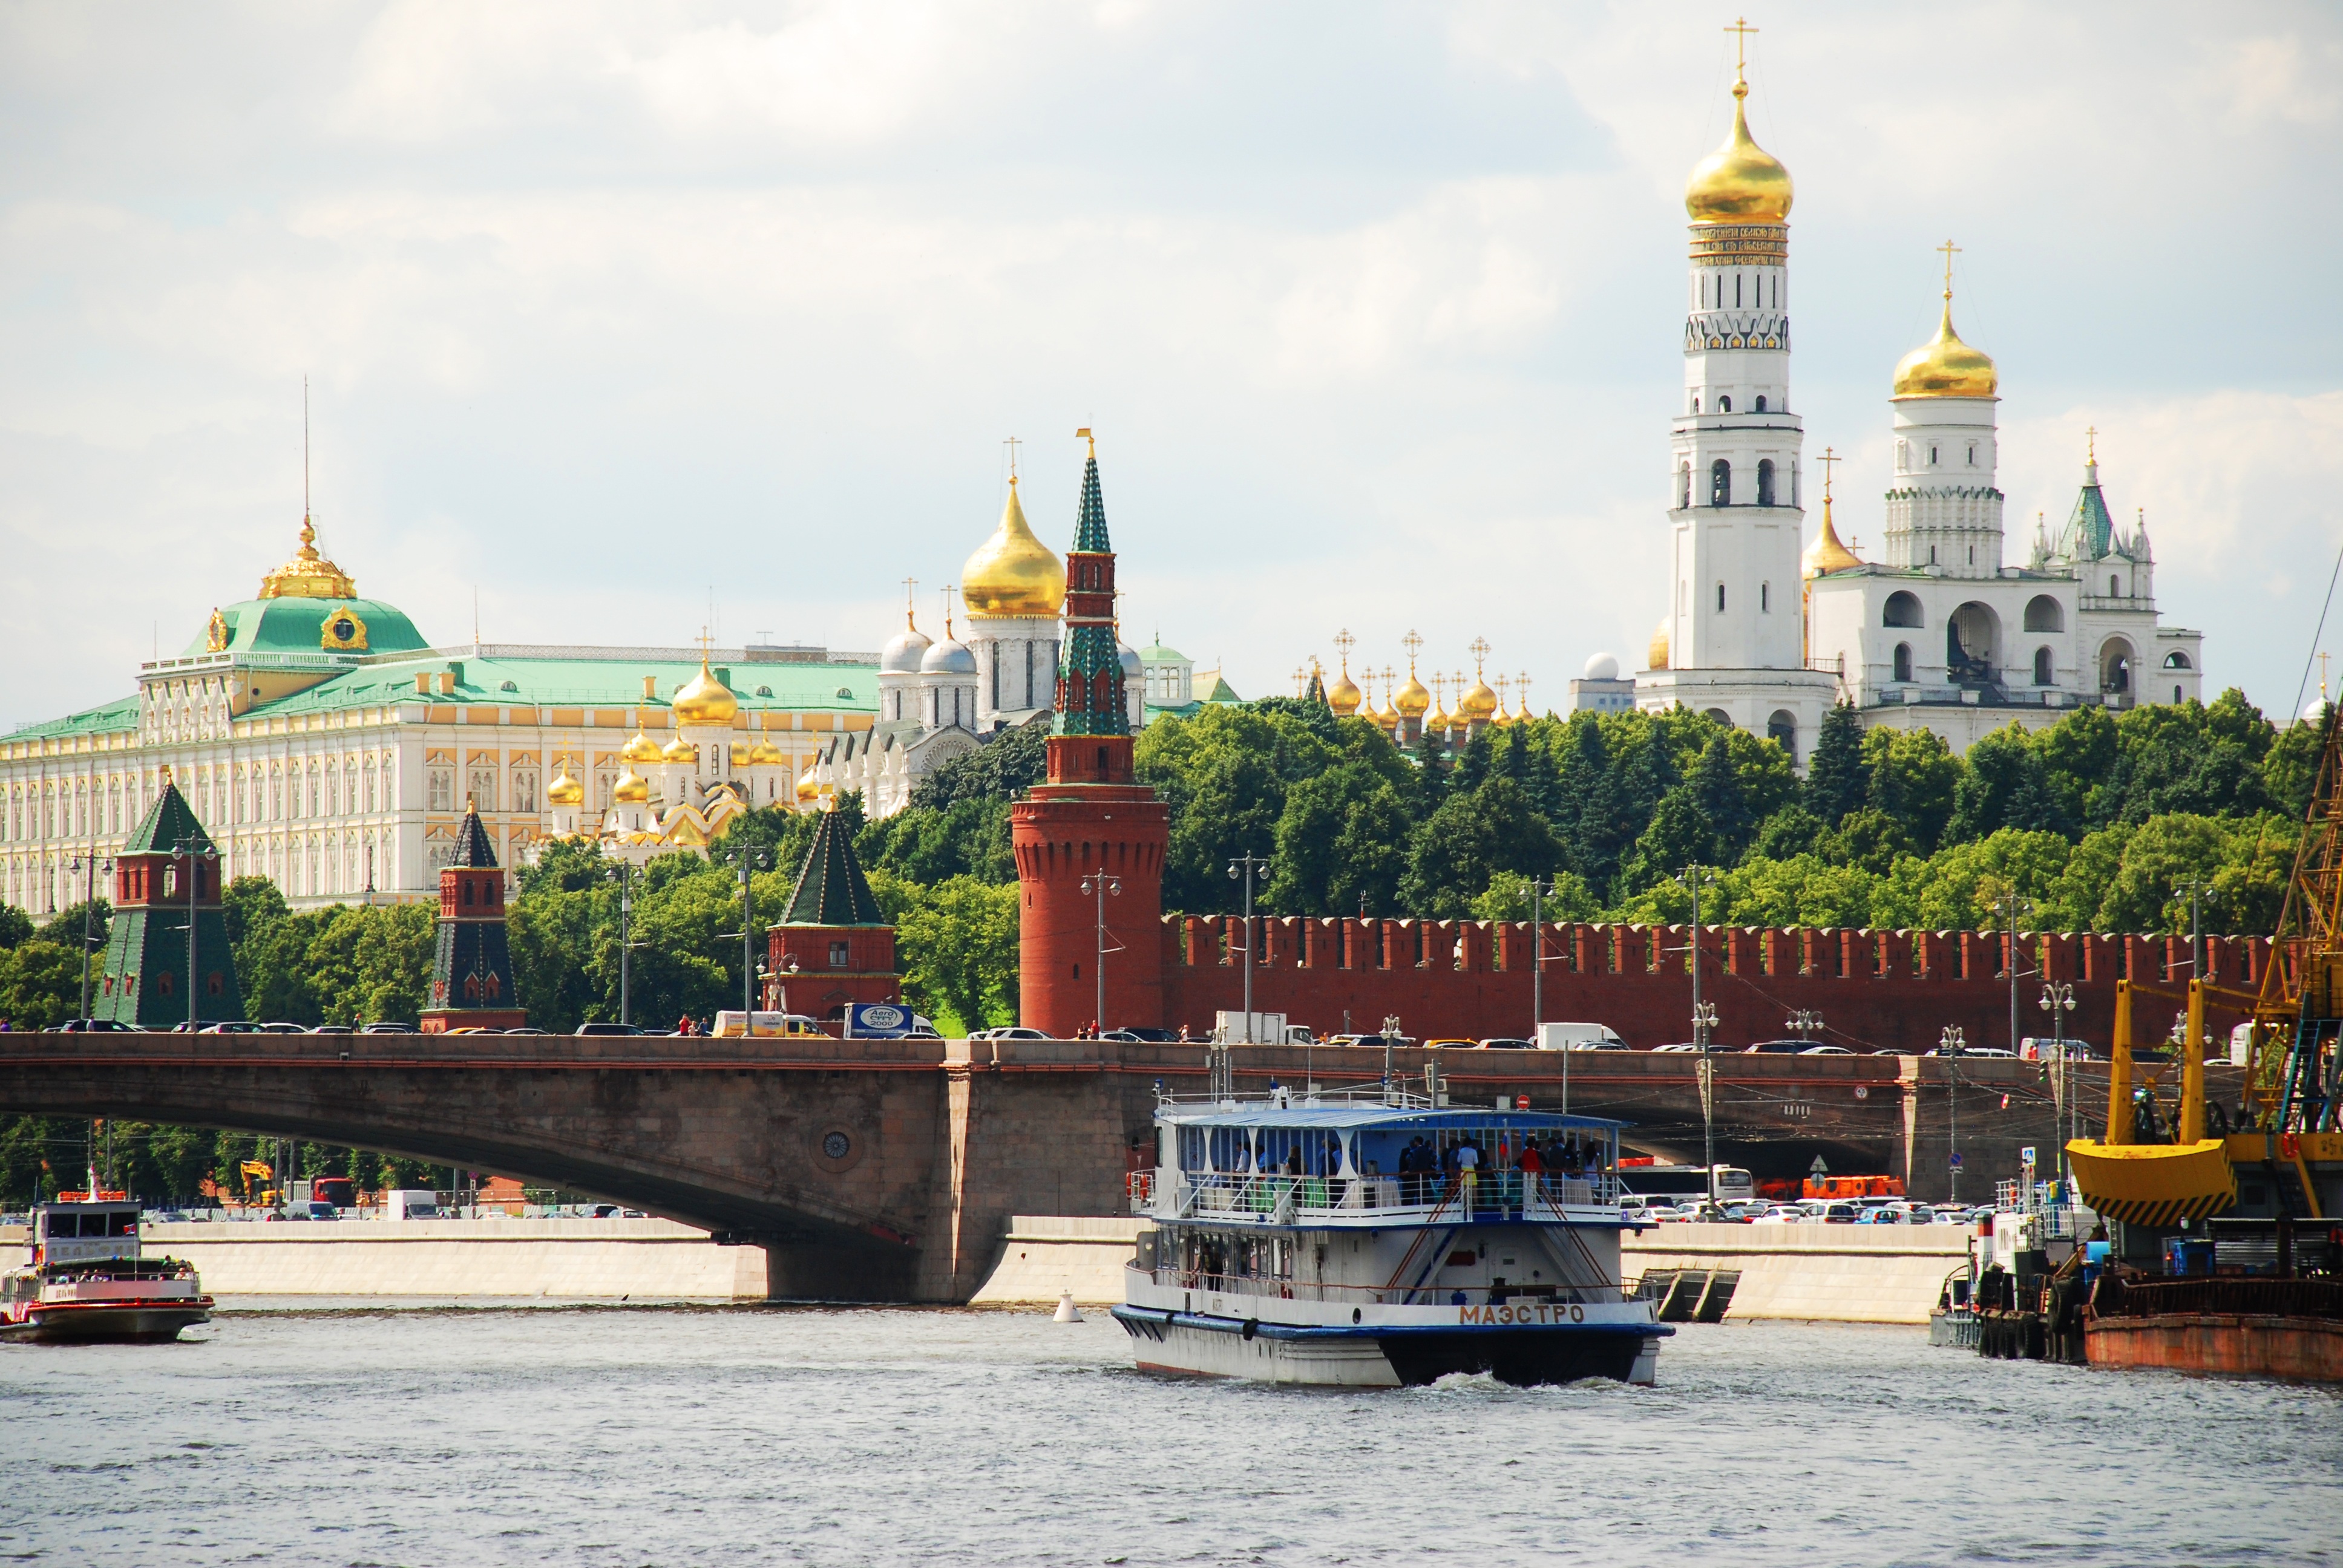
river, cityscape, vehicle, tower, landmark, tourism, waterway, navigation, moscow, dome, sights, moscow river, the kremlin, kremlevskaya embankment